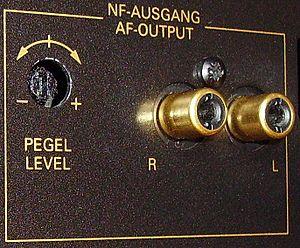
Prises cinch dorées de sortie ligne (réglable, plage de réglage de niveau de sortie BF
En électroacoustique, le niveau ligne, en anglais line level, désigne l'amplitude d'un signal électrique, utilisé pour transmettre le son analogique entre équipements : lecteur de CD ou de DVD, amplificateur audio, carte son, console de mixage, etc. En pratique, est considérée comme niveau ligne toute liaison audio analogique, en dehors de celles faisant intervenir des transducteurs : phonocapteur, microphone, haut-parleurs. Il s'agit du niveau standard permettant l'interconnexion d'appareils de marques et d'origines différentes.
En audio comme en audio-vidéo, et typiquement dans une chaîne haute-fidélité, une source électroacoustique, ou source audio, est un appareil électronique qui délivre un signal musical, souvent en stéréophonie. Ce maillon électroacoustique est en général placé en amont d'un amplificateur-préamplificateur intégré ou séparé. La source est dans la plupart des cas un appareil de reproduction sonore ; les instruments de musique électroniques permettent quant à eux la création musicale, parfois la reproduction sonore, par exemple au moyen d'un séquenceur.